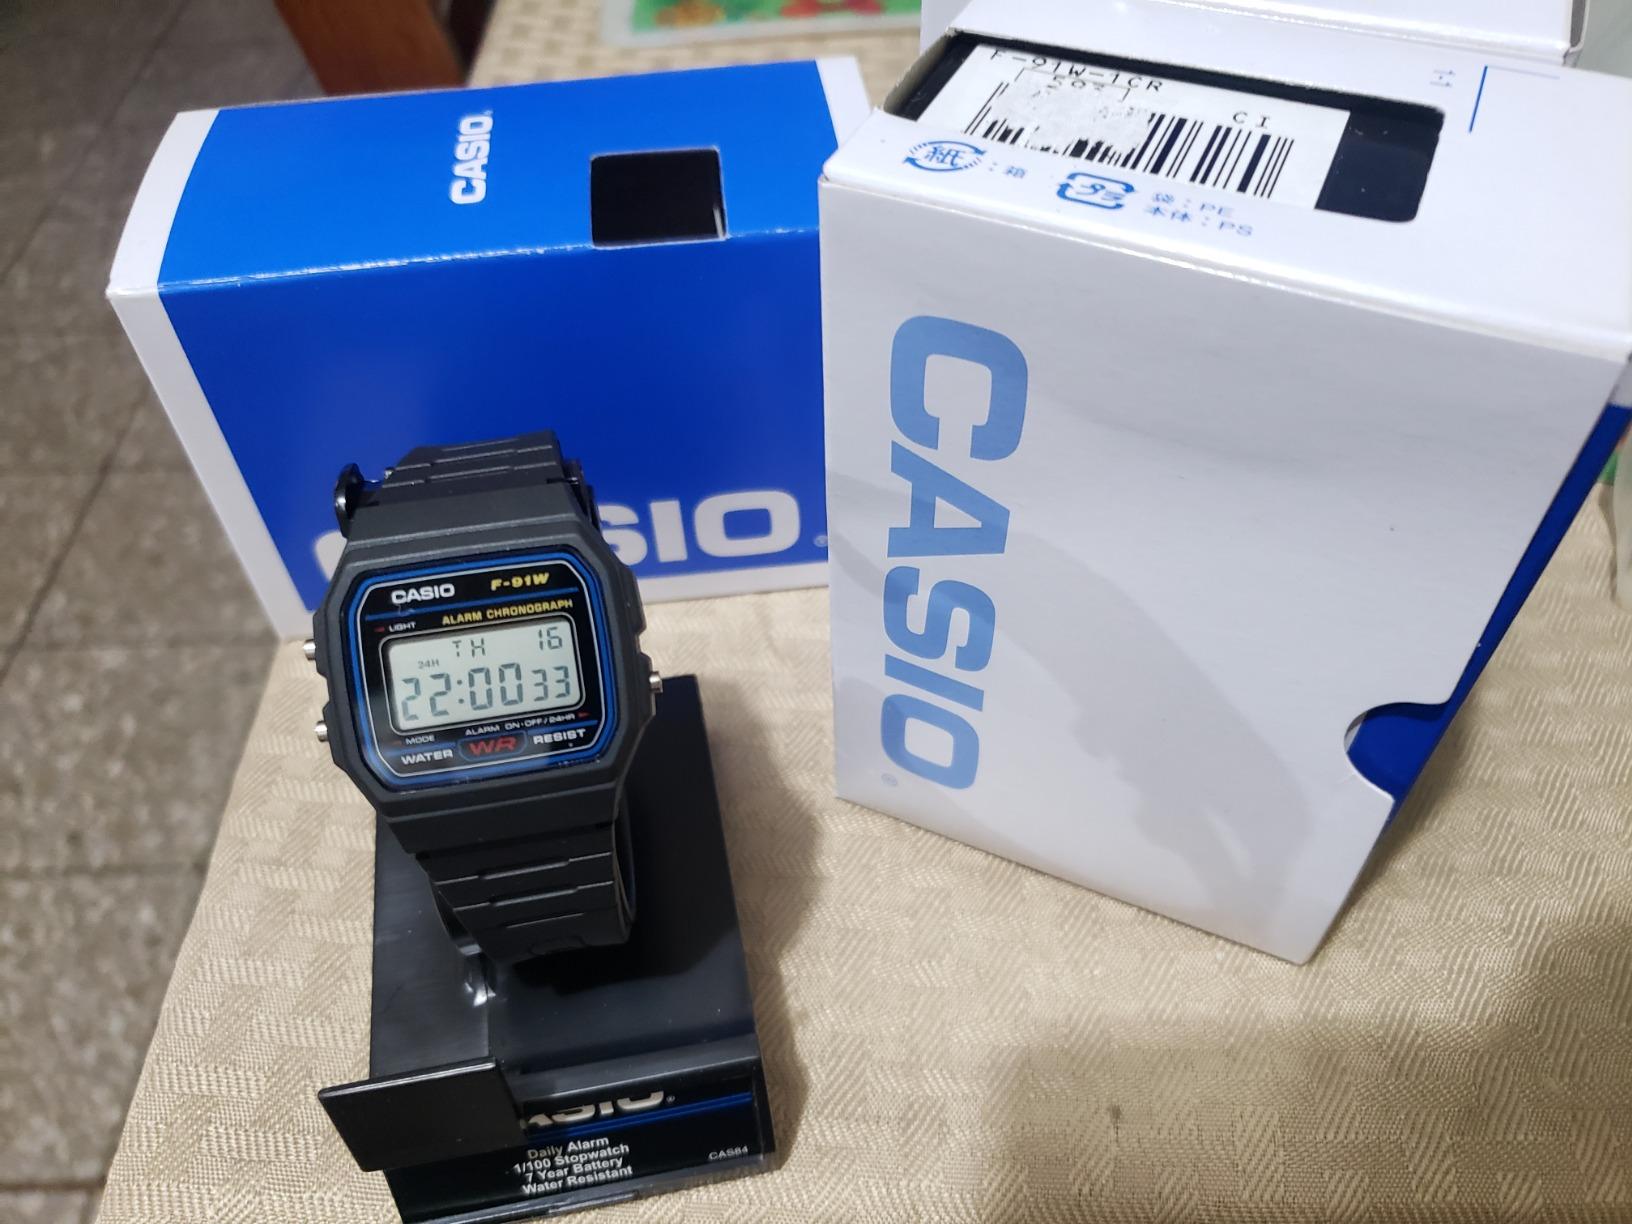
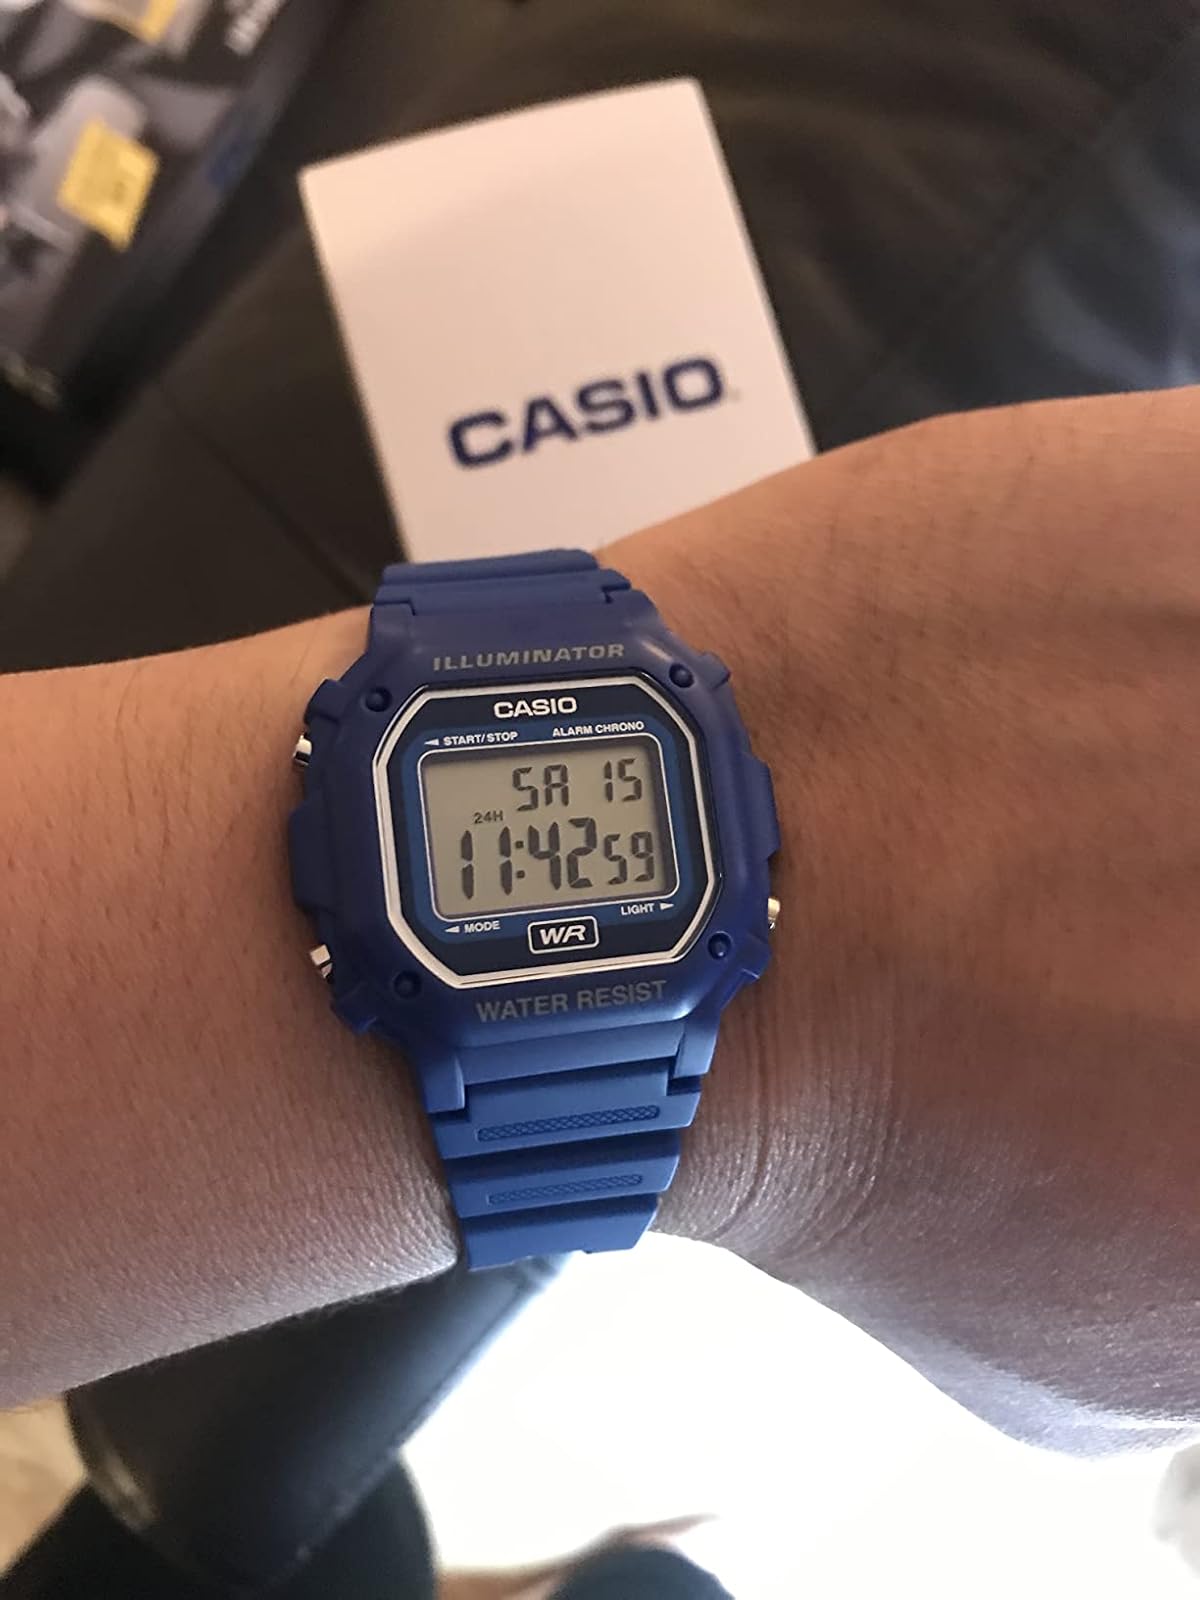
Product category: accessories_watch
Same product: no